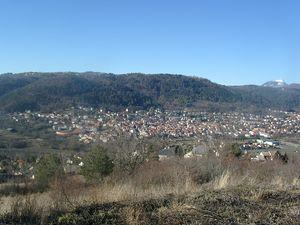
Bourg de Ceyrat, photographié depuis Montrognon. Mathieuvernin est l'auteur de cette photo. 14 janvier 2006
Ceyrat est une commune française, située dans le département du Puy-de-Dôme en région Auvergne-Rhône-Alpes. Elle fait partie de l'aire urbaine de Clermont-Ferrand.